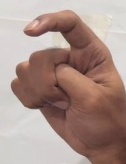
ASL sign: X